Gaston 19

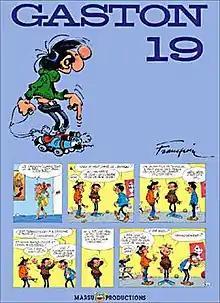
Cover of the Belgian edition

Gaston 19, written and drawn by Franquin, is the last album of the "Gaston Lagaffe" series ever published. It was published in December 1999, after Franquin's death, by Marsu Productions. It has 44 pages.